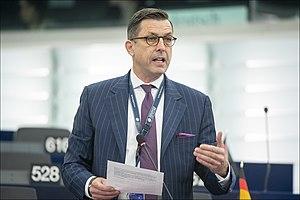
Lars Patrick Berg, né le 22 janvier 1966 à Francfort-sur-le-Main, est un homme politique allemand de l'Alternative pour l'Allemagne. Depuis mars 2016, il est membre du Parlement du Land de Bade-Wurtemberg. En 2019, il est élu au Parlement européen.